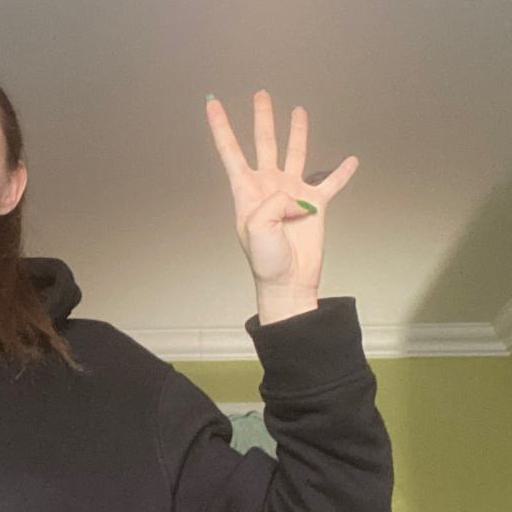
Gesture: four